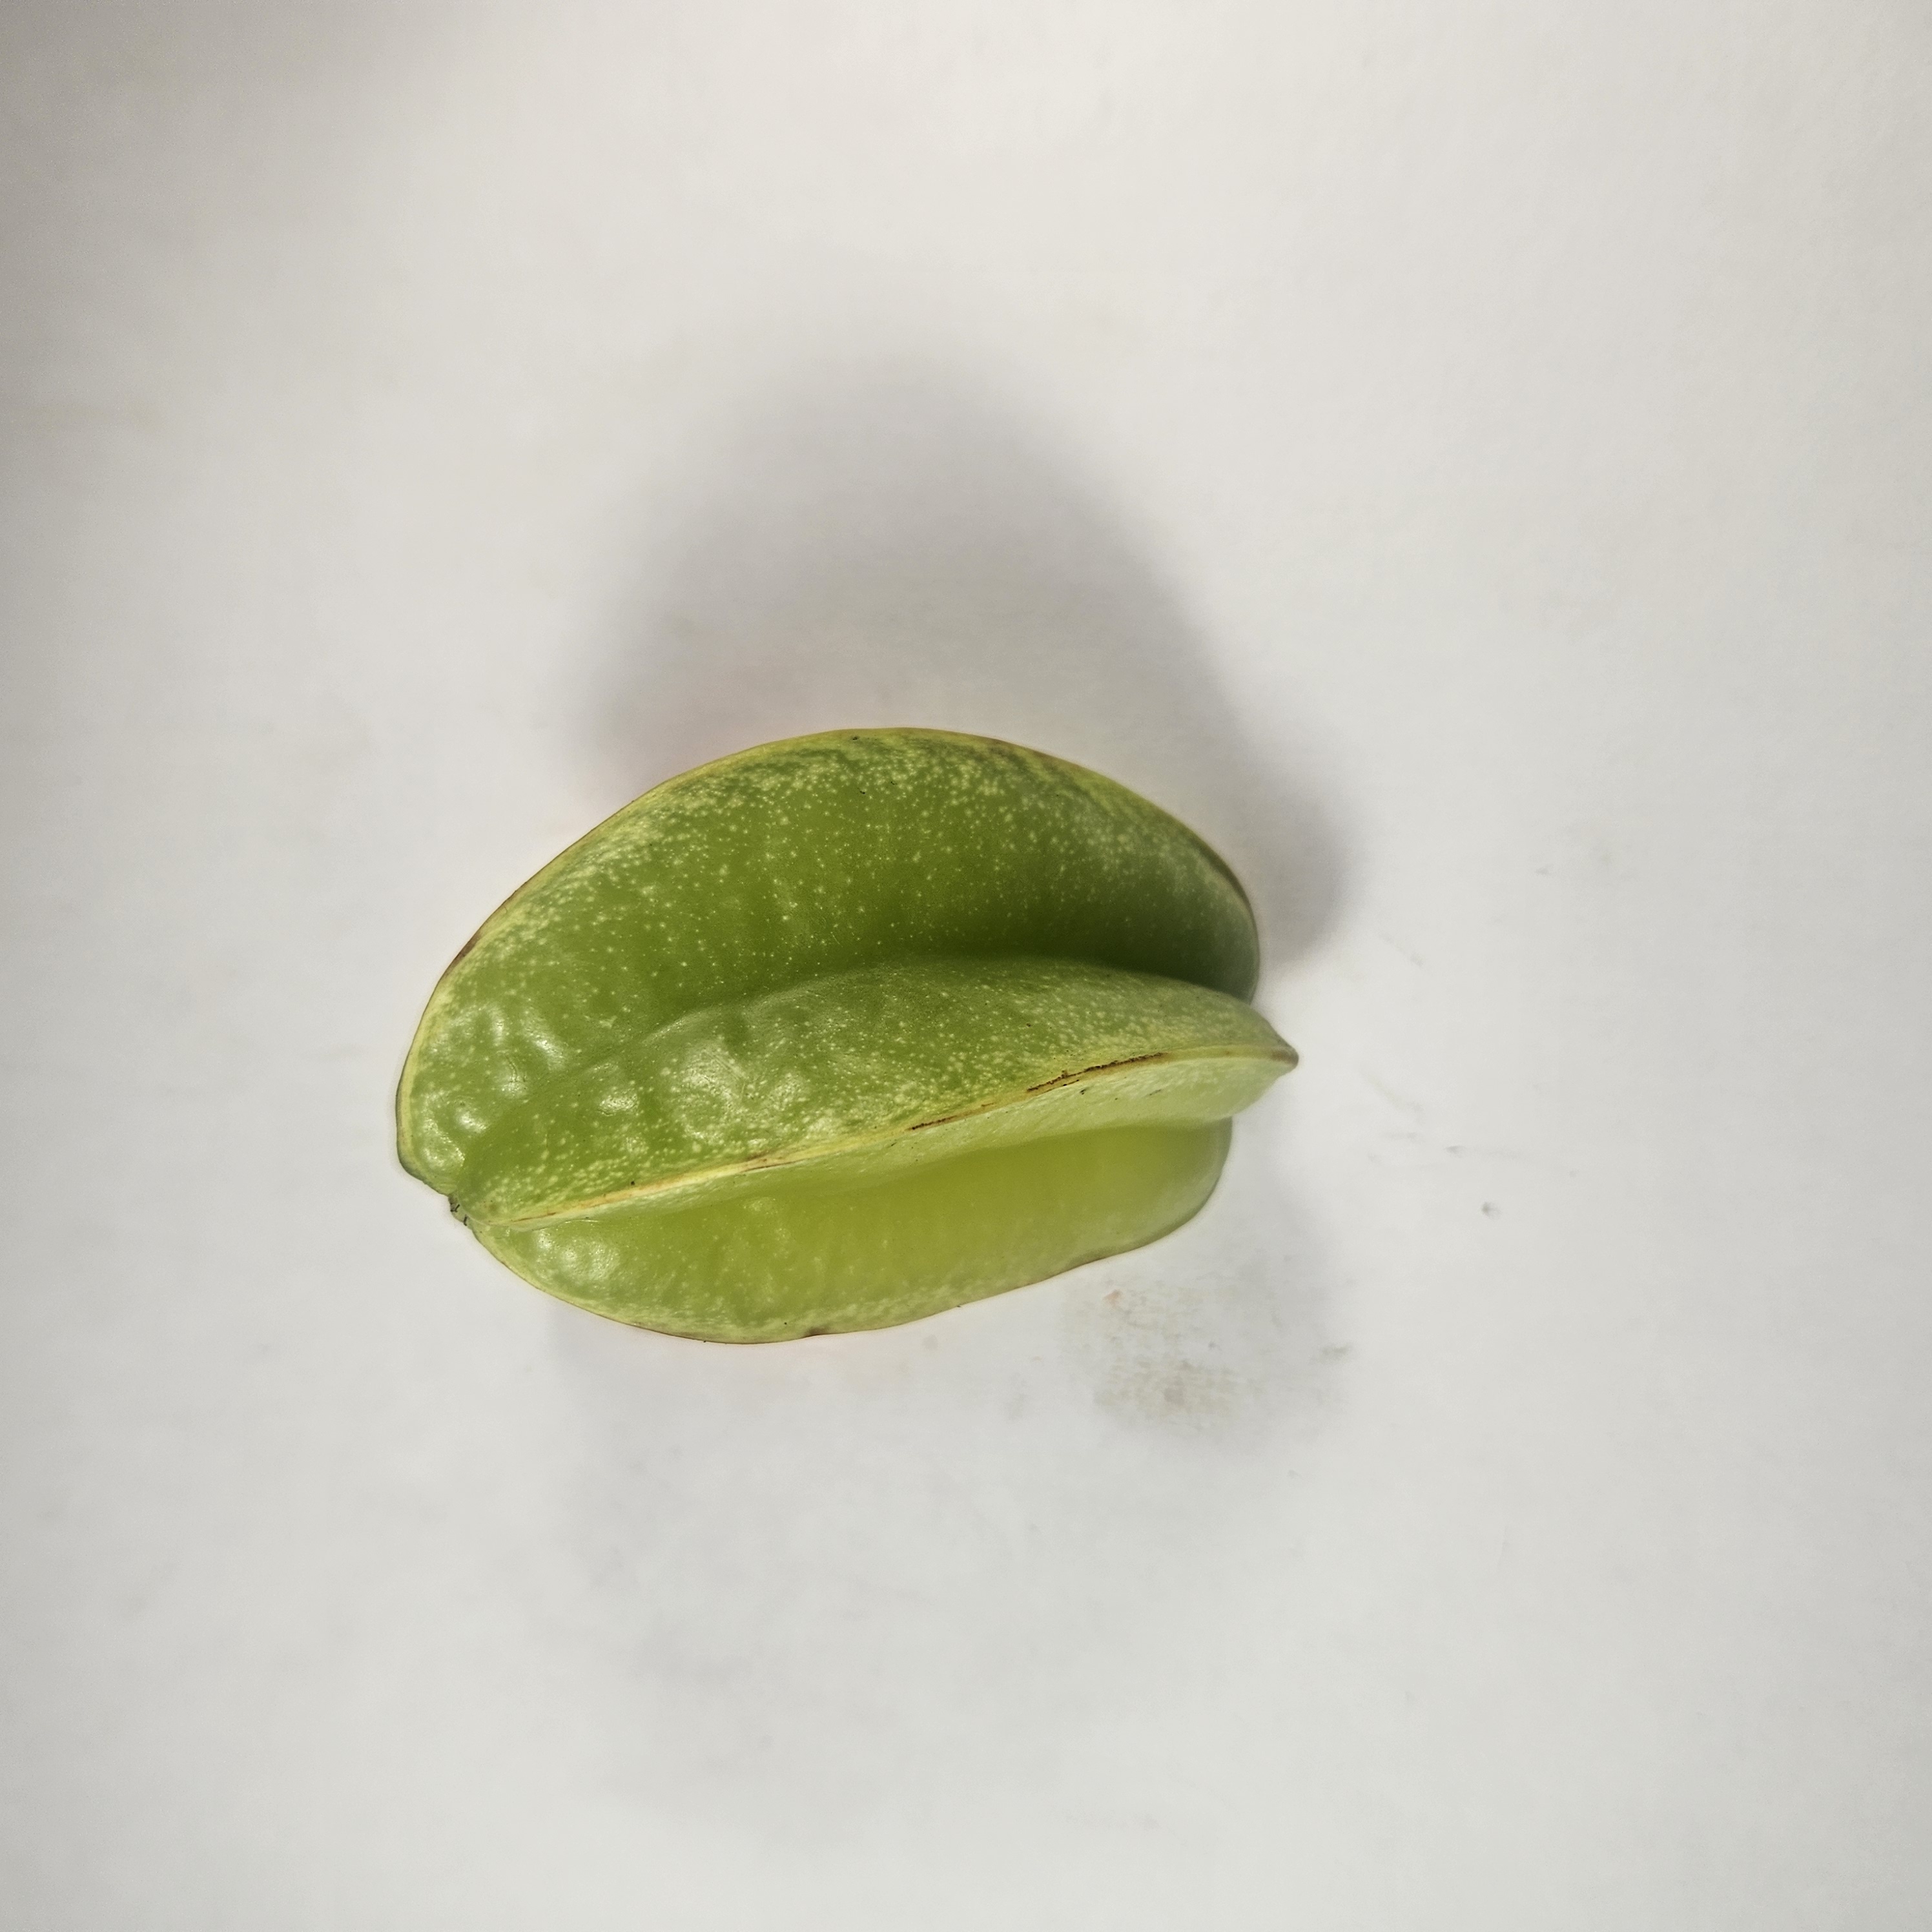
Label: Healthy Fruits